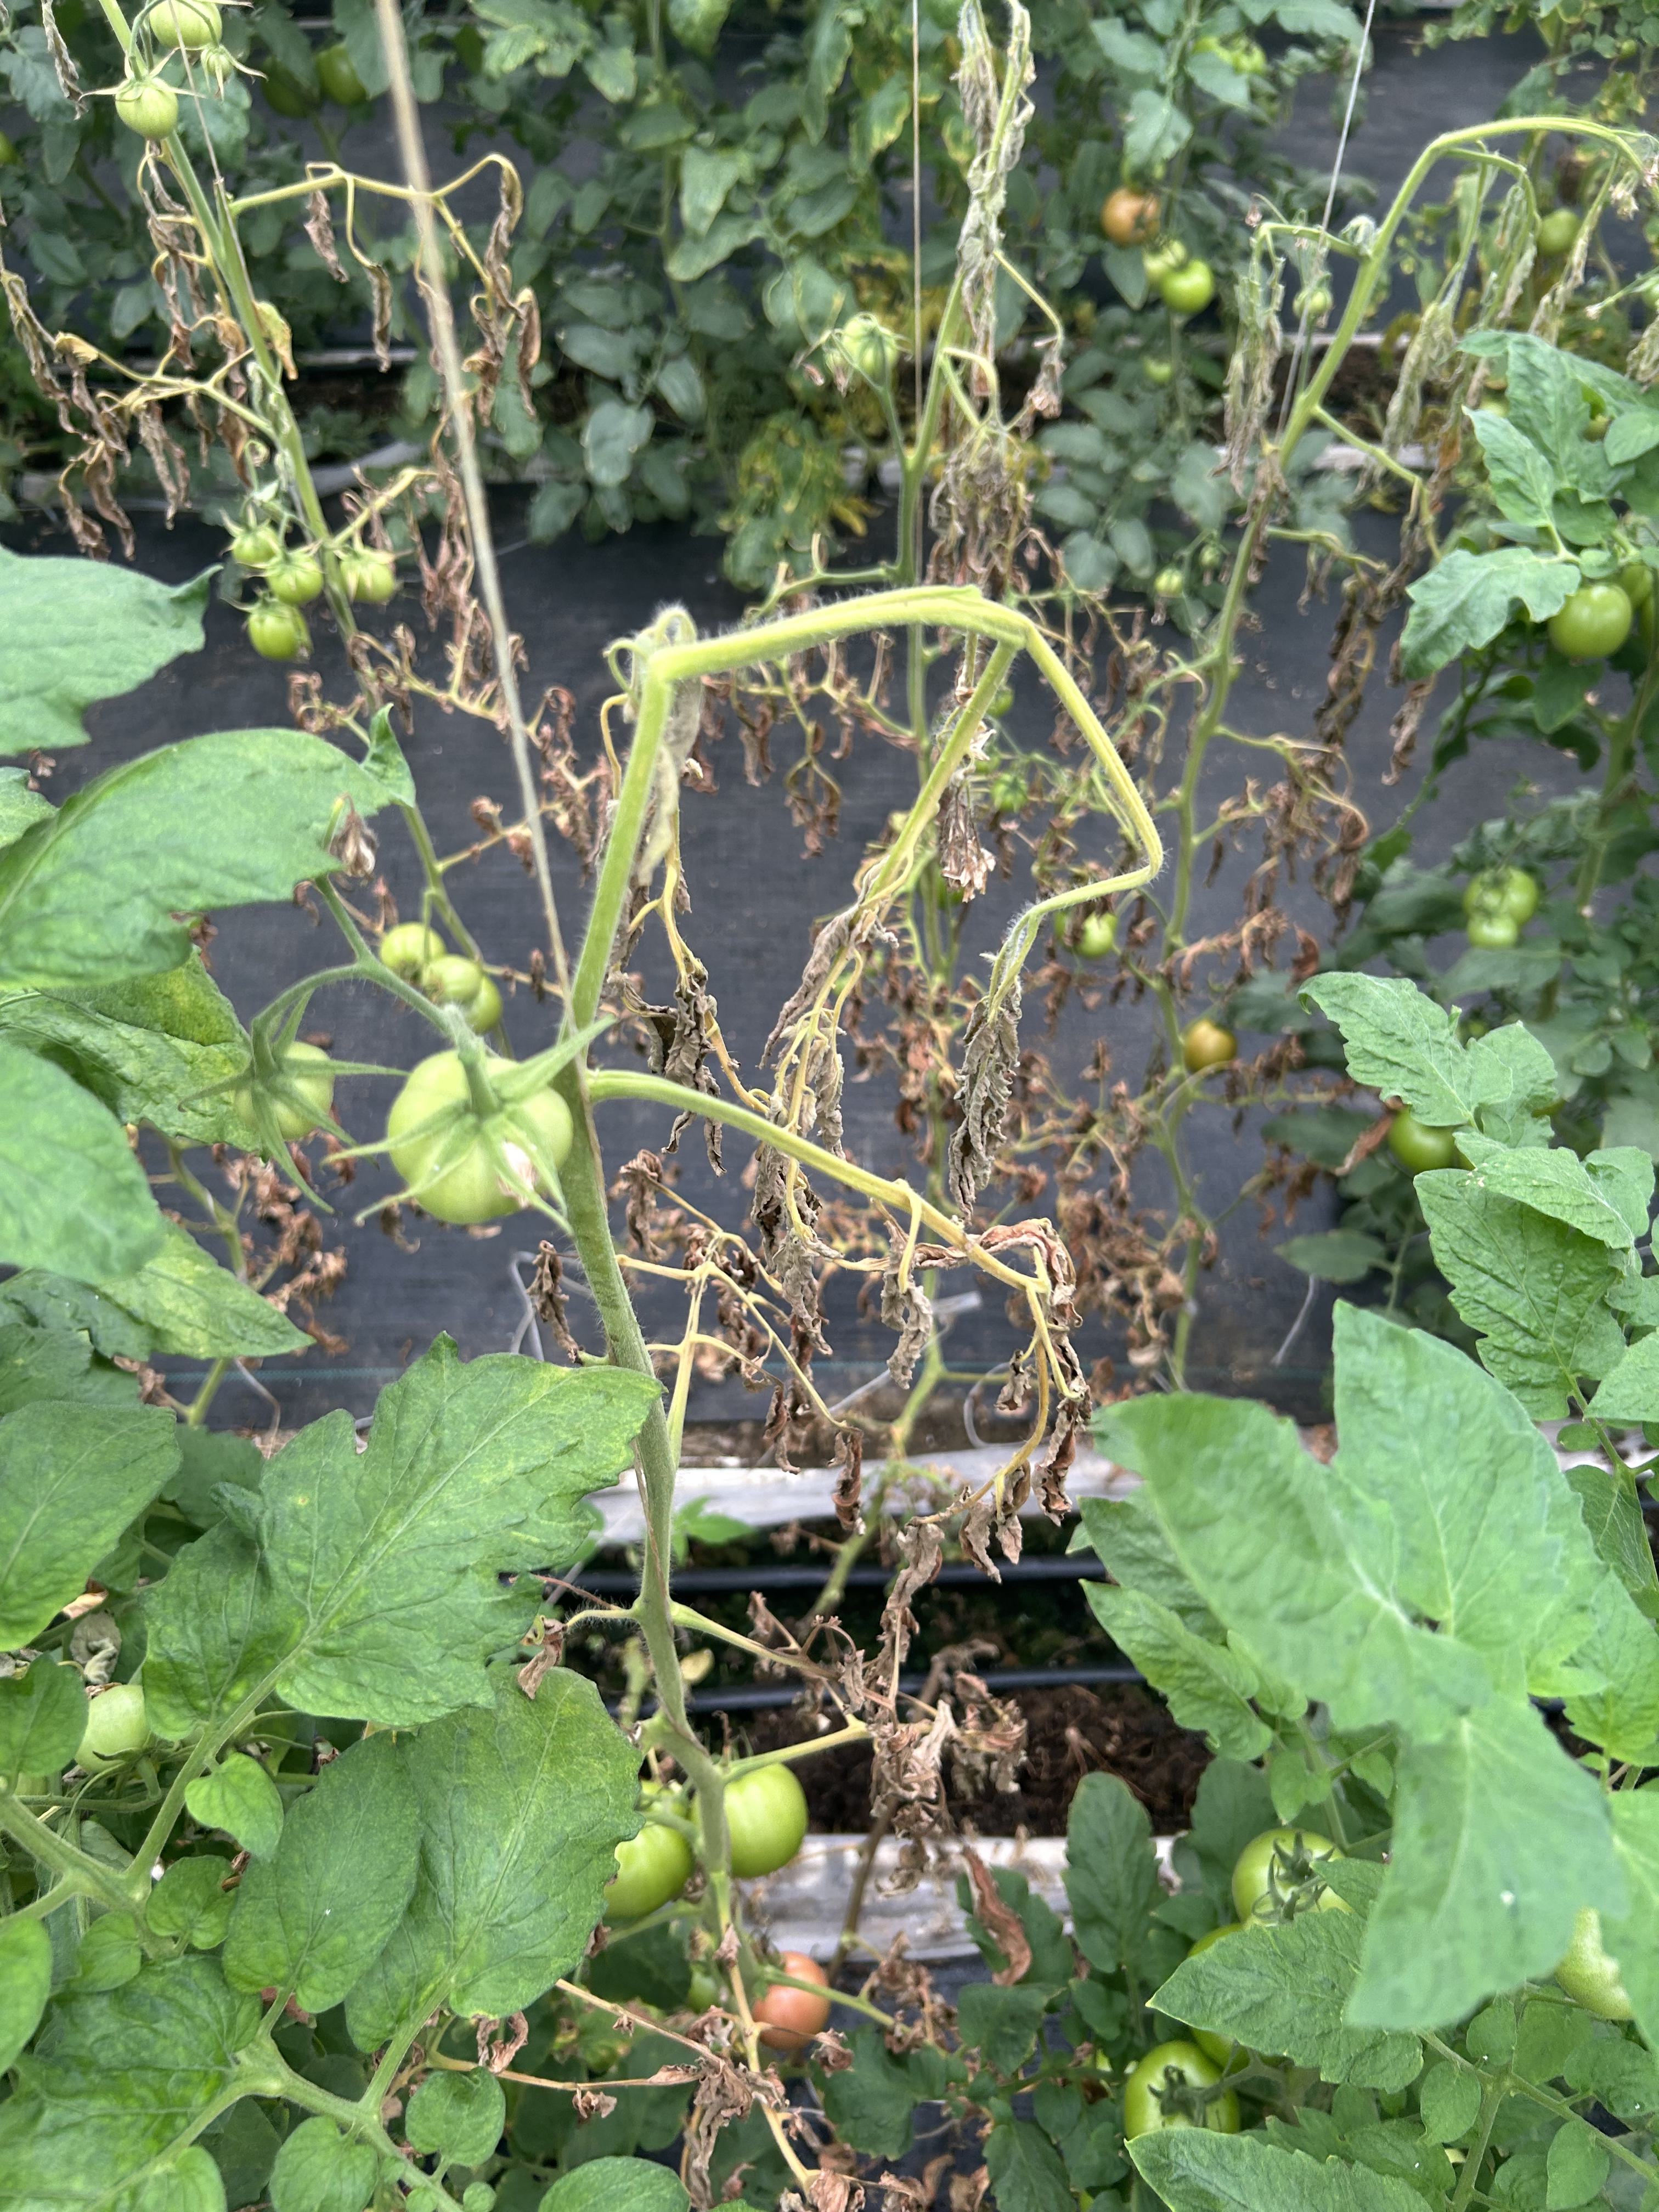
Disease: Wilt